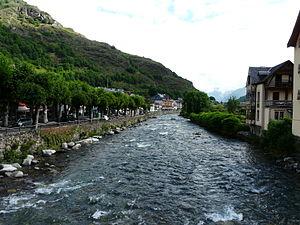
La Garonne en aval du pont dans le village de Bossòst, Val d'Aran, Catalogne, Espagne.
Le bassin de la Garonne est un bassin versant situé principalement en France avec une partie amont mineure en Espagne et en Andorre.